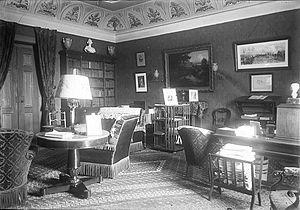
L'ambassade de France au Portugal est la représentation diplomatique de la République française auprès de la République portugaise. Elle est située à Lisbonne, la capitale du pays, et son ambassadrice, depuis mai 2019, est Florence Mangin.